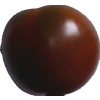
Label: tomato_maroon